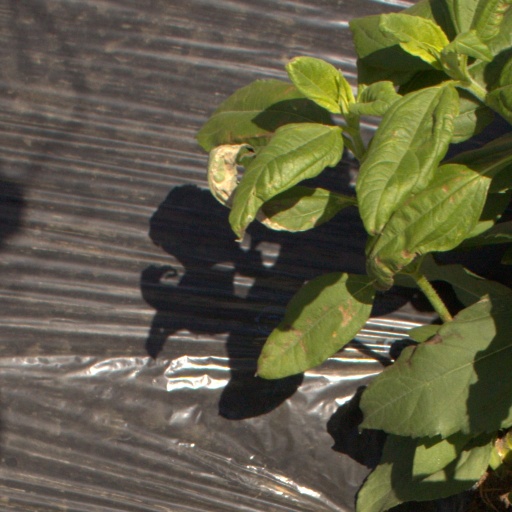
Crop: Jerusalem artichoke